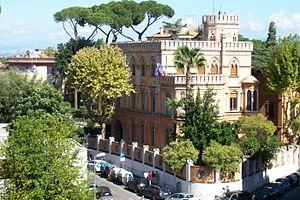
Le lycée Chateaubriand est un établissement scolaire francophone situé à Rome, dans les quartiers Pinciano et Nomentano, en Italie.